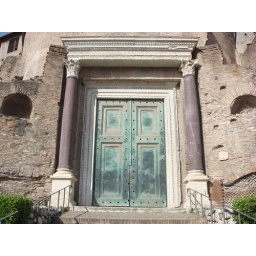
doors of a building in the Roman Forum